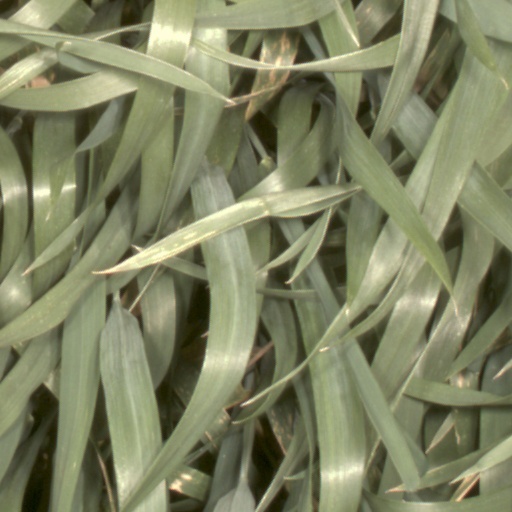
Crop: wheat